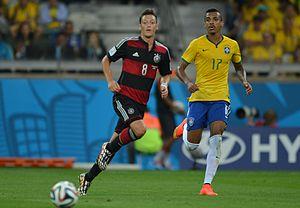
Mesut Özil né le 15 octobre 1988 à Gelsenkirchen, est un footballeur international allemand d'origine turque. Formé au Schalke 04, il évolue depuis 2013 au poste de milieu de terrain offensif à Arsenal.